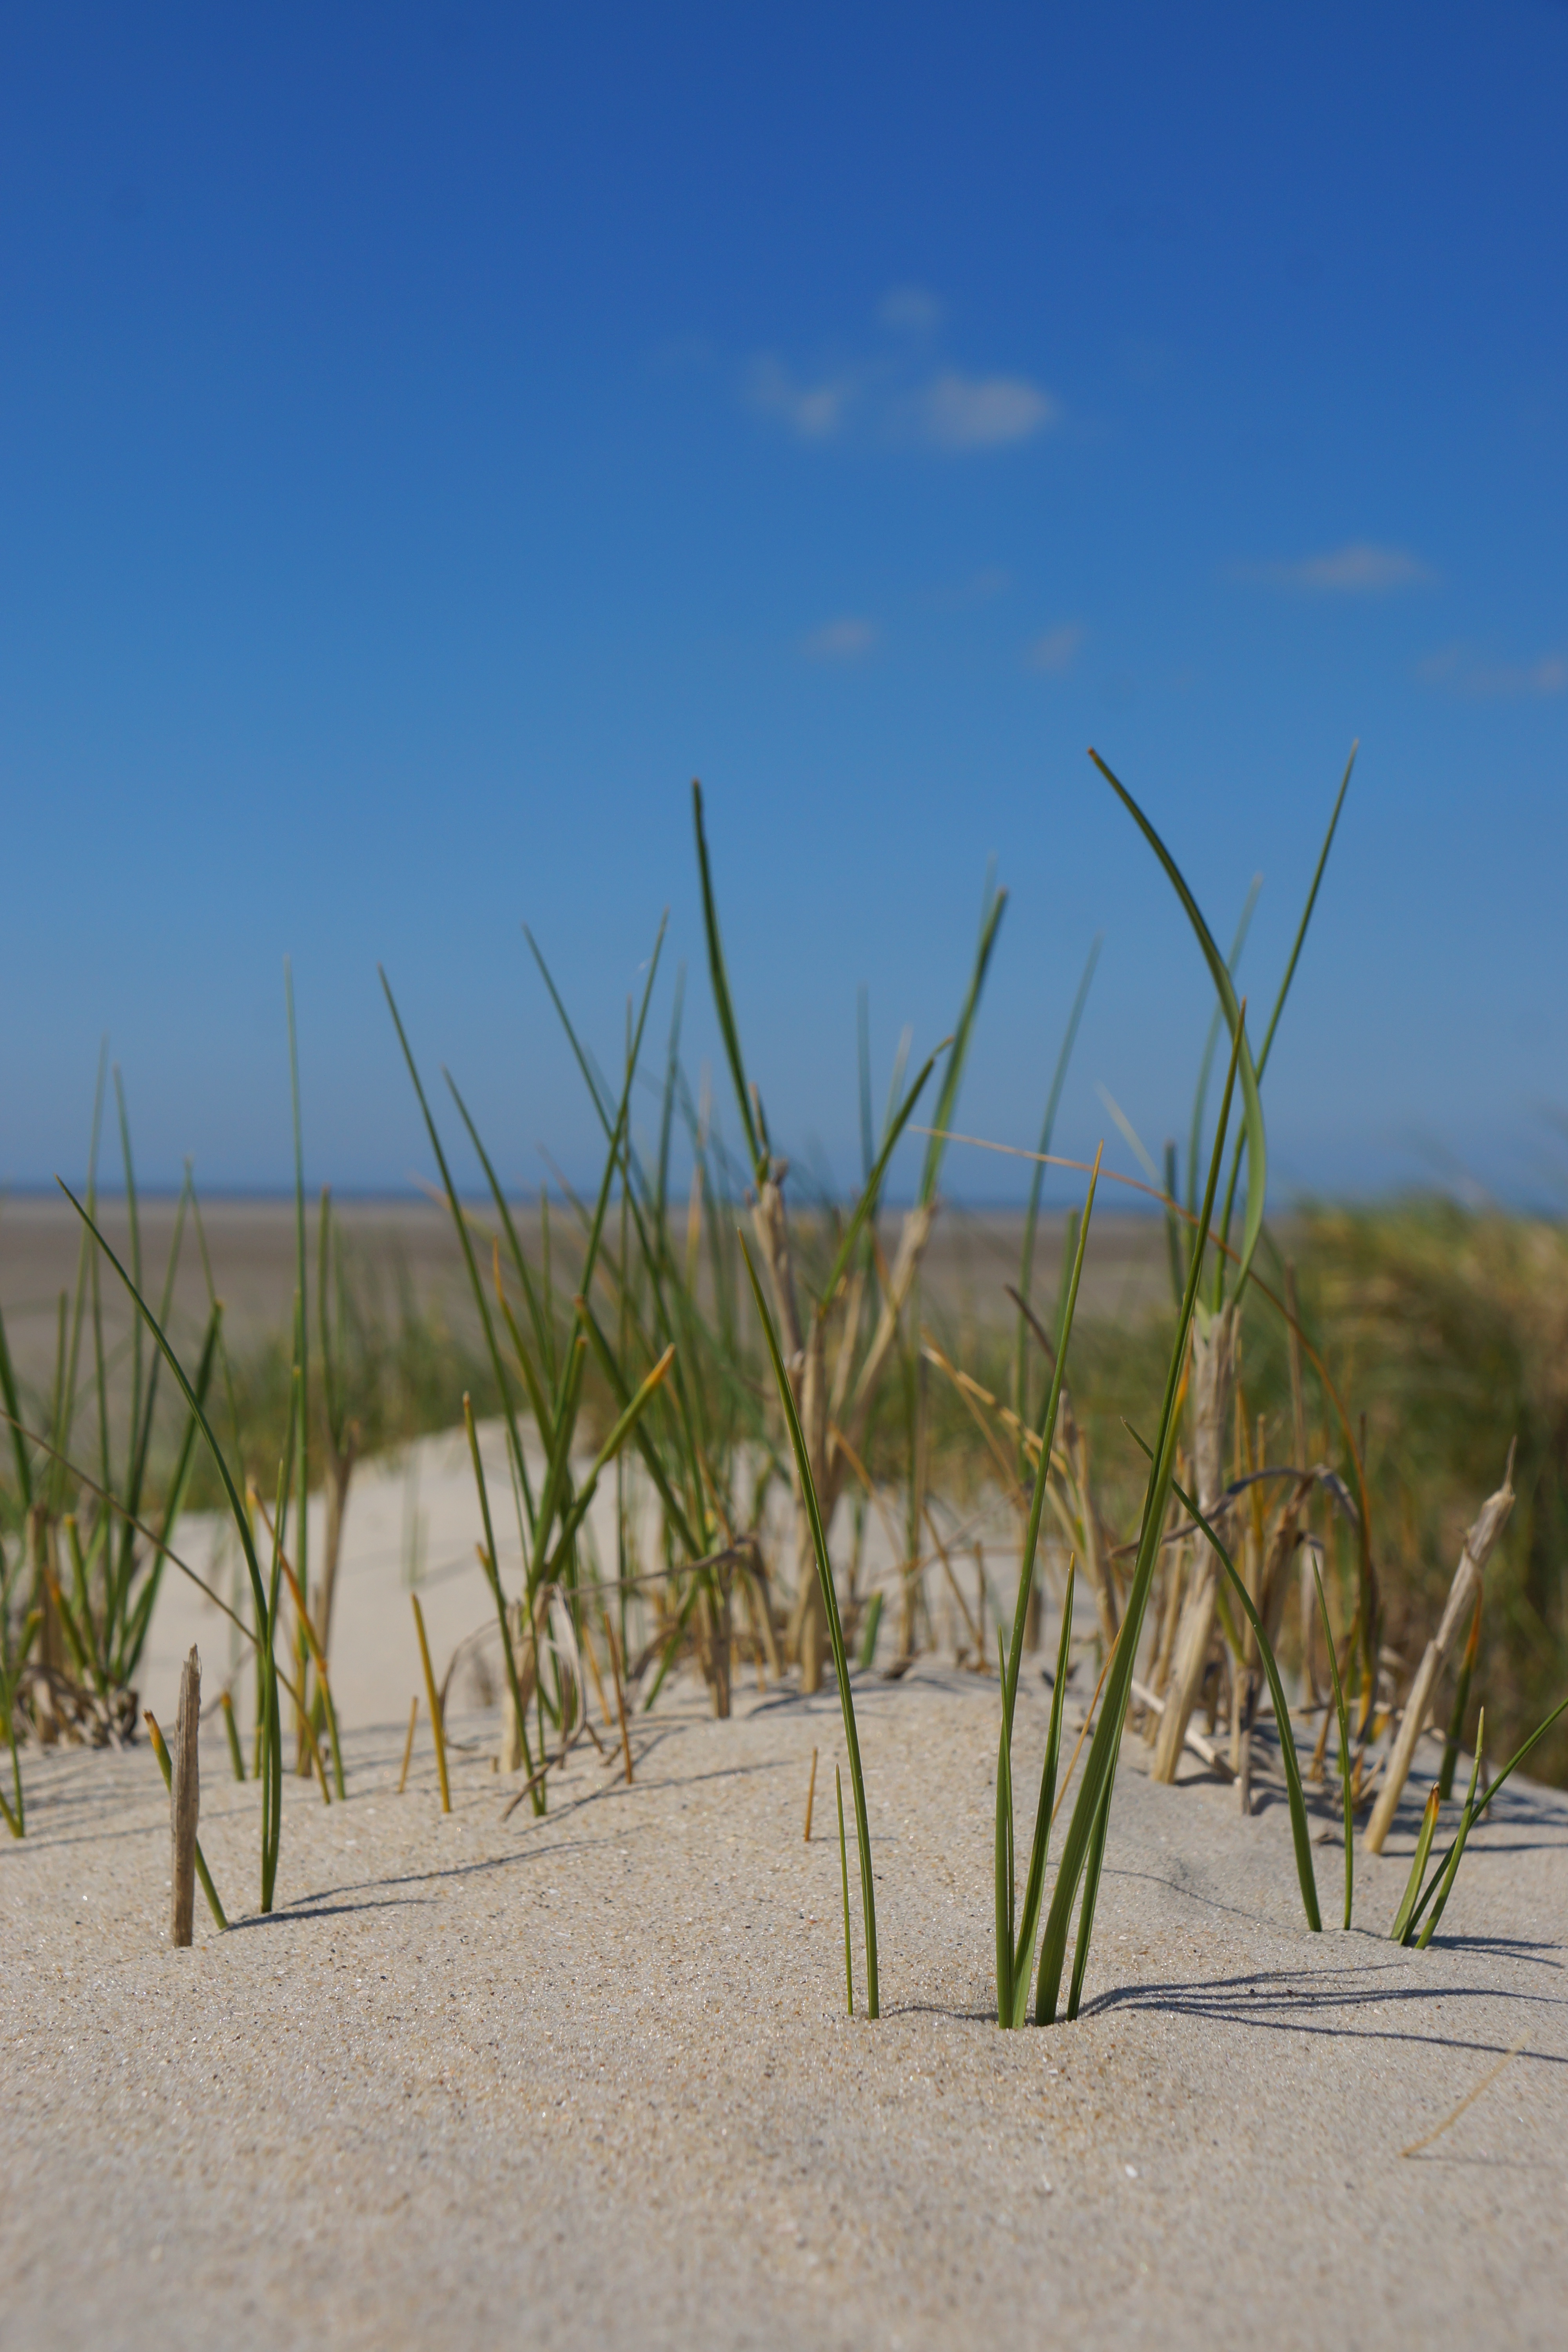
beach, landscape, sea, coast, grass, sand, field, prairie, dune, shore, wind, soil, agriculture, dunes, wetland, habitat, north sea, ecosystem, dune grass, natural environment, aeolian landform, grass family, arecales